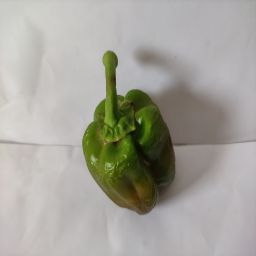
Crop: Bell Pepper
Quality: Old